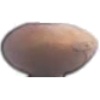
Label: hazelnut